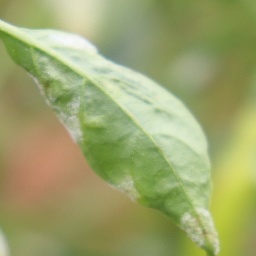
Label: powdery mildew